The Runaway Soul

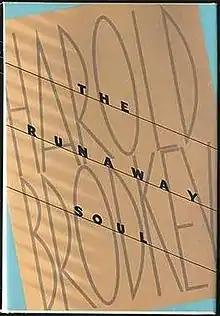
First edition

The Runaway Soul, published by Farrar, Straus & Giroux in 1991, first edition , Library of Congress catalog card number 91-75885, was the long-awaited first novel by Harold Brodkey. It represents either part or all of the work that Brodkey labored over for more than a quarter century, and which had originally been announced as "A Party of Animals".